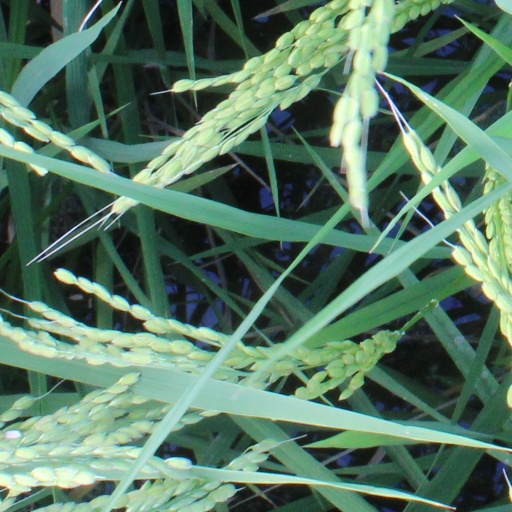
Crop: rice